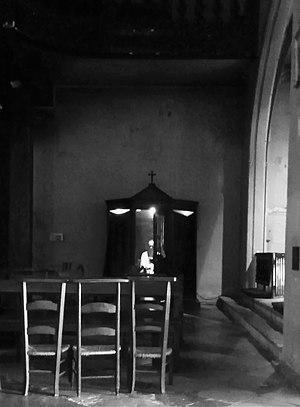
Confession - N&amp
Un confessionnal désigne un isoloir clos, disposé sous forme décorative dans les églises catholiques afin que le confesseur, un prêtre, y entende derrière un grillage le pénitent « à confesse ».